Senecan tragedy

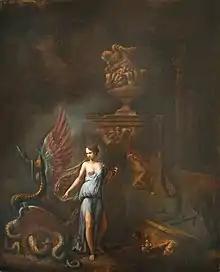
"Medea casting Spells among Ruined Sculpture", Henry Ferguson (c.1673)

Below is the list of Senecan tragedies, along with the date range in which each one is believed/accepted to have been written.